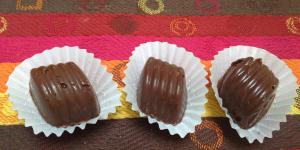
bombones rellenos de dulce de leche